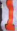
Number: 1